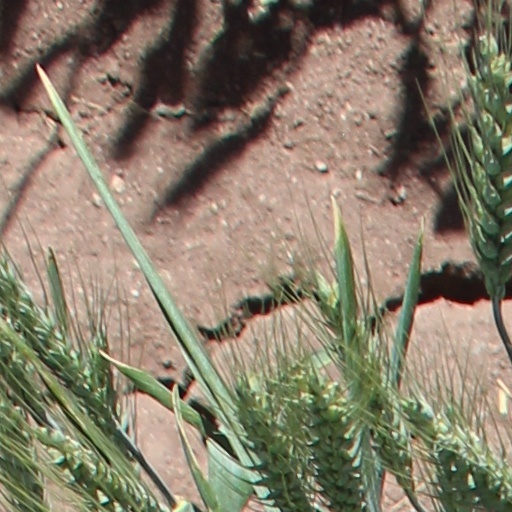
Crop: wheat